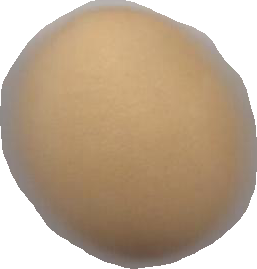
Variety: Grobogan